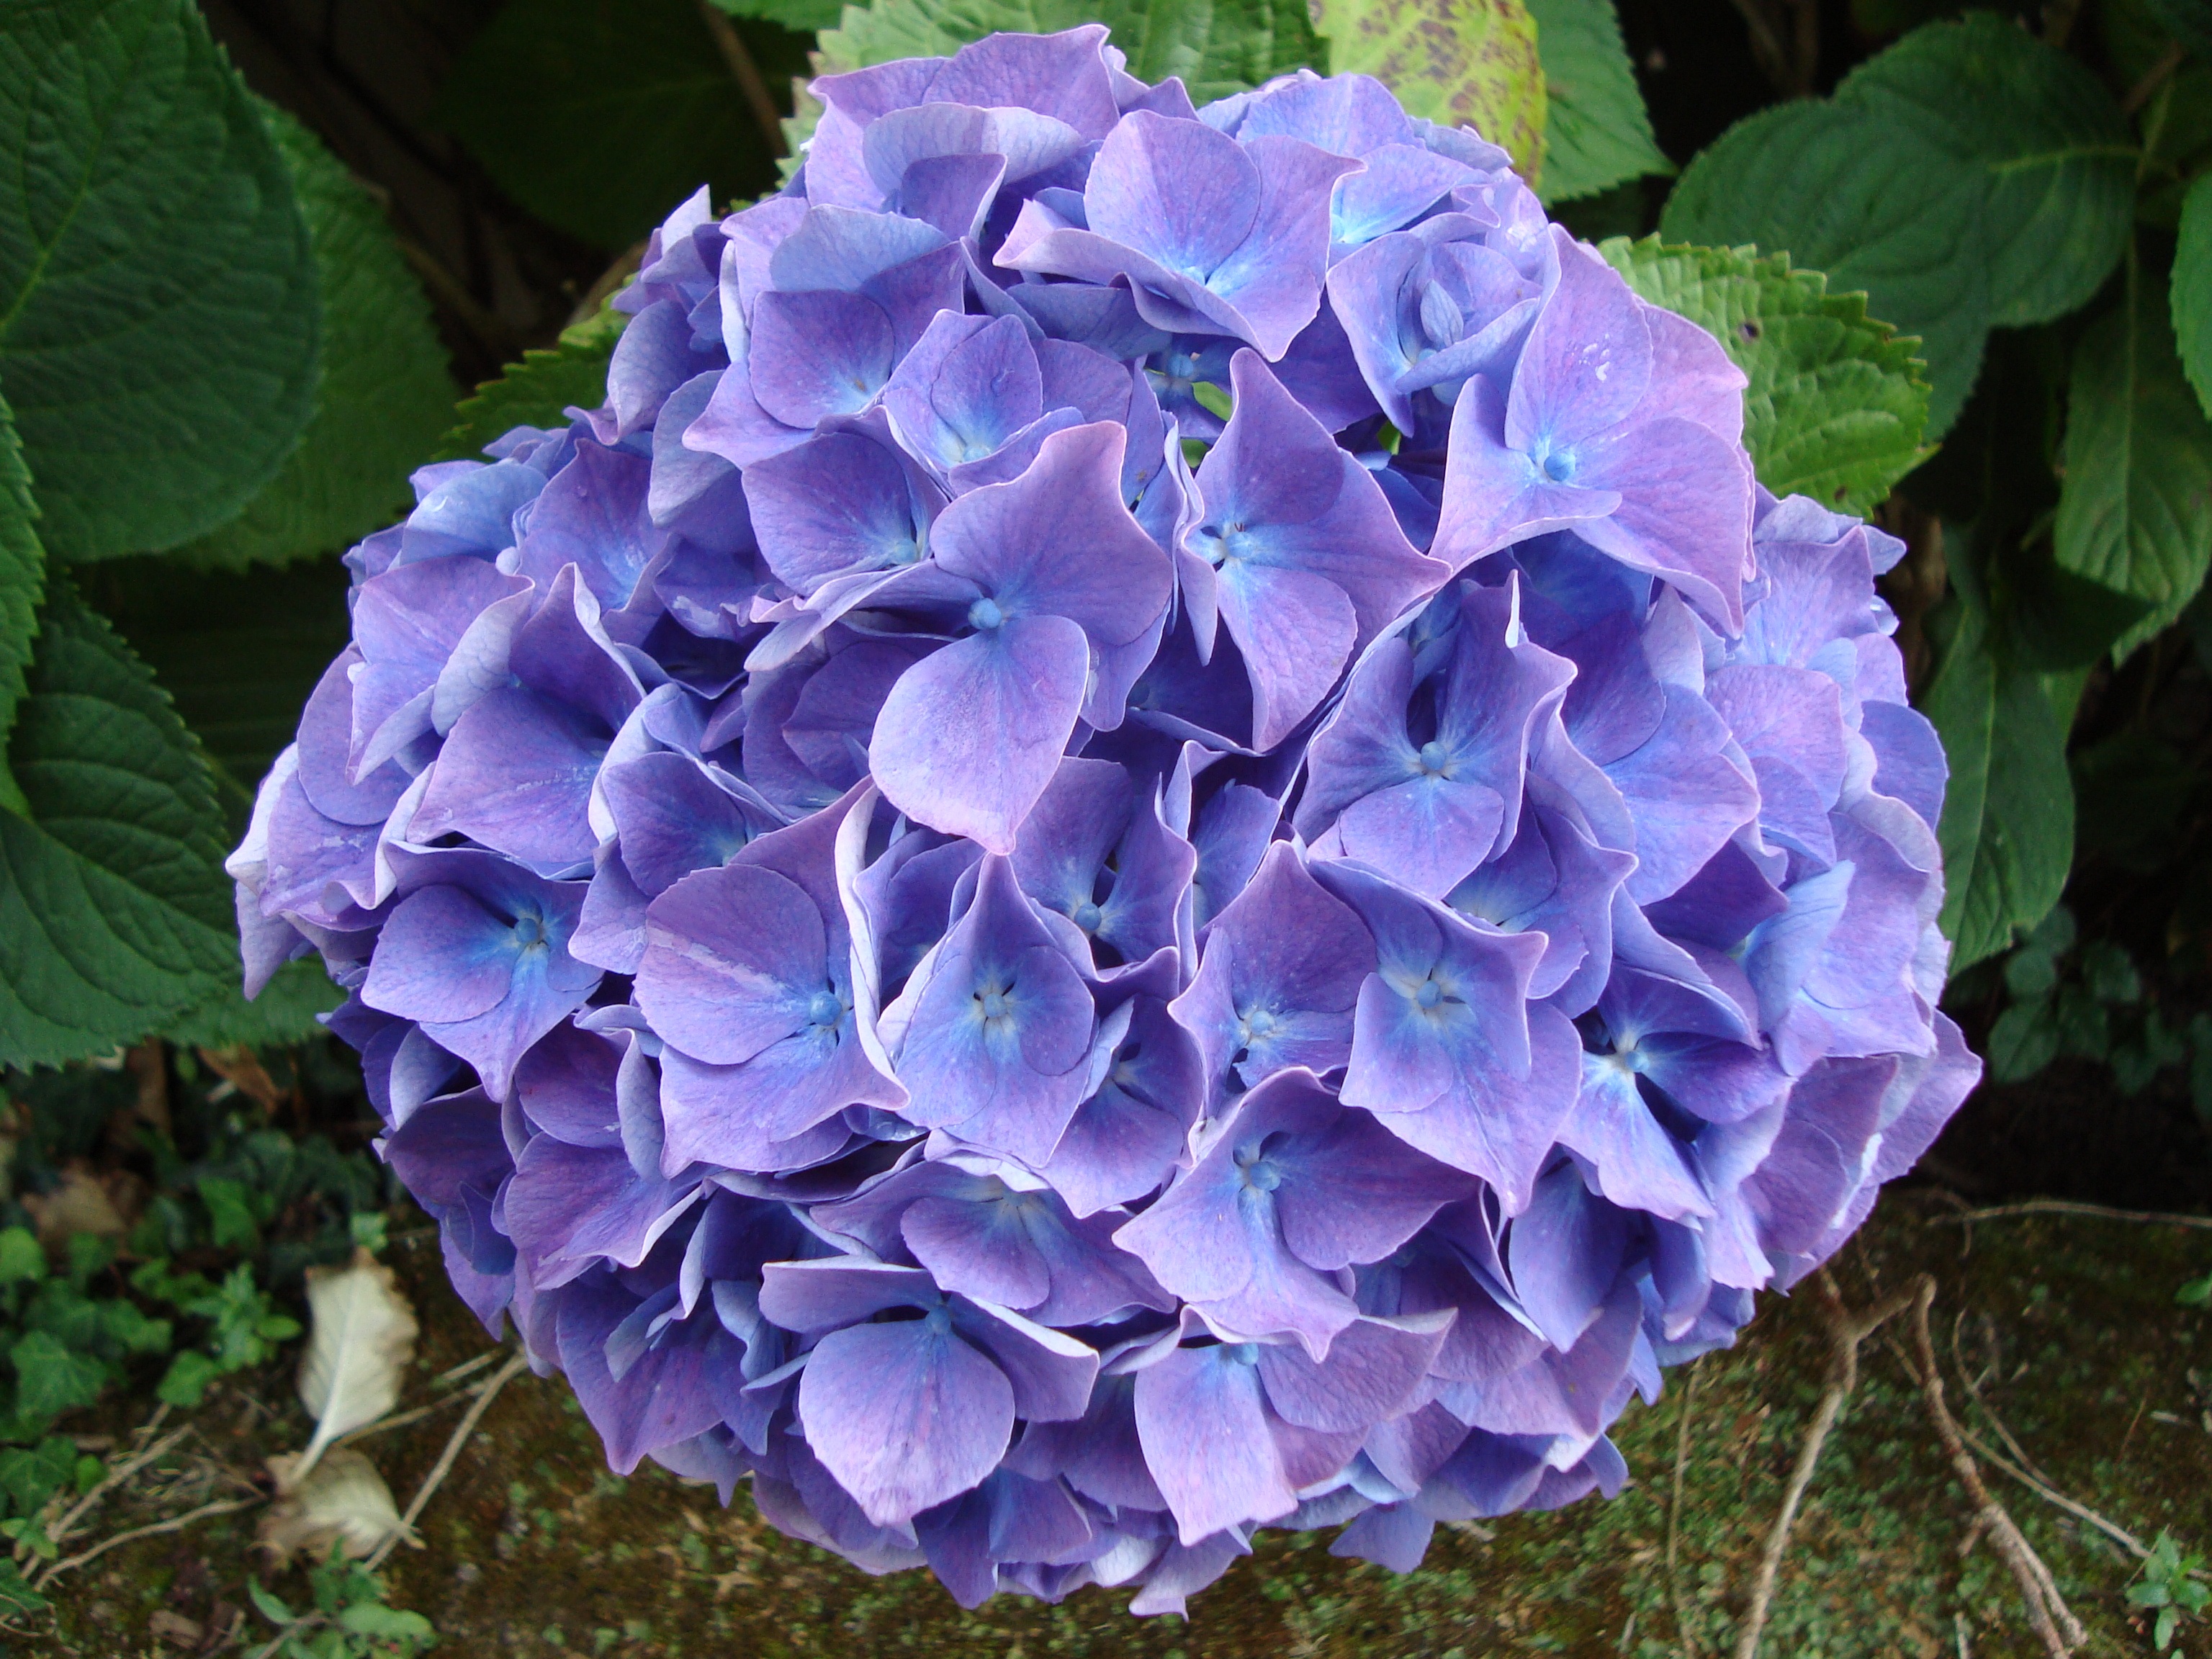
plant, flower, petal, blue, hydrangea, brittany, flowering plant, hydrangeaceae, cornales, annual plant, land plant